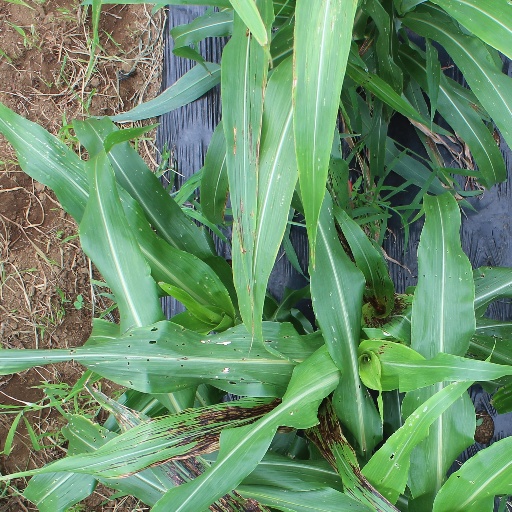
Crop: sorghum